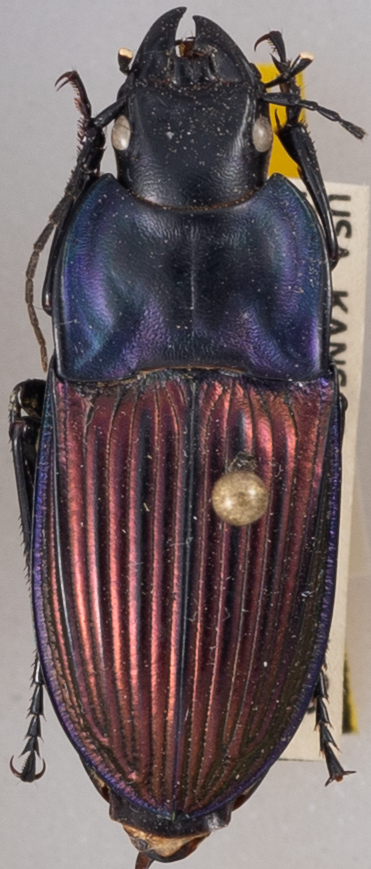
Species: Dicaelus purpuratus splendidus
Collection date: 2022-05-17
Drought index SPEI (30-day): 1.45
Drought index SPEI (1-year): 0.39
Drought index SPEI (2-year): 0.188